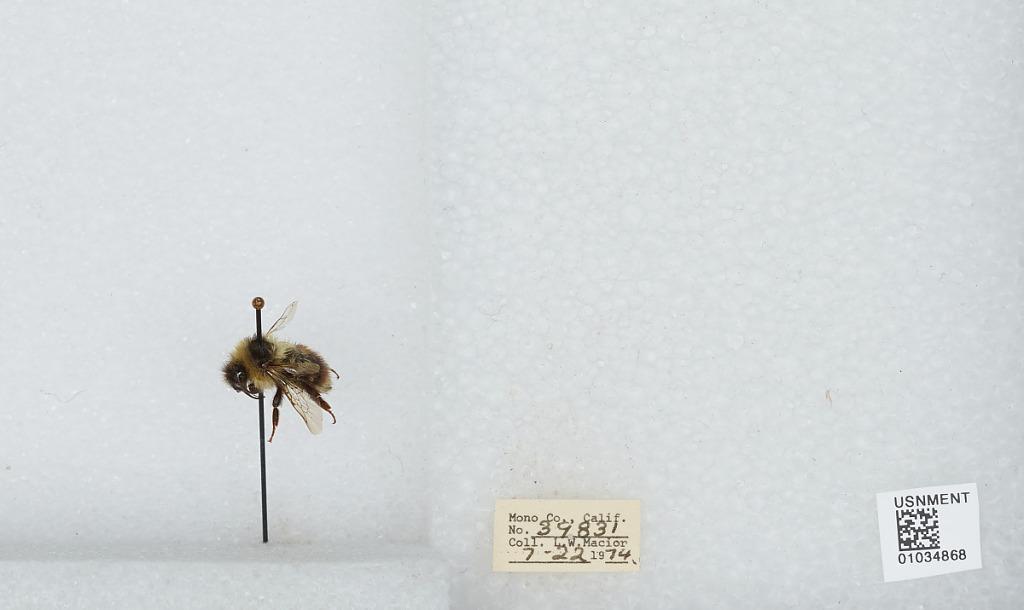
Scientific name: Bombus (Cullumanobombus) rufocinctus Cresson
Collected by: L. Macior
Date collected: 1974-7-22
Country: United States
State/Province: California
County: Mono
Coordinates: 37.92, -118.87